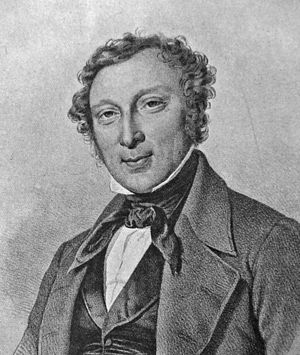
Folke-sange og melodier
A. P. Berggreen
Andreas Peter Berggreen (2. marts 1801 - 8. november 1880) var en dansk komponist, og musikalsk forfatter.
Folke-sange og melodier eller Folke-sange og melodier, fædrelandske og fremmede, samlede og udsatte for pianoforte af A. P. Berggreen er en dansk sangbog redigeret af Andreas Peter Berggreen.